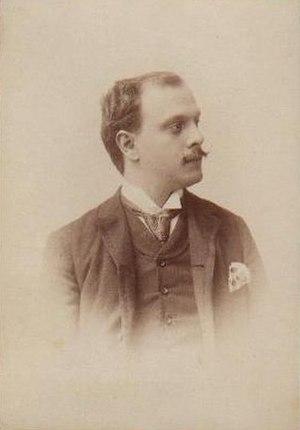
Martino Stanislao Luigi Gastaldon est un compositeur italien principalement de mélodies de salon pour voix soliste et piano. Cependant, il a aussi composé de la musique instrumentale, deux œuvres chorales et quatre opéras. Aujourd'hui, il est connu presque exclusivement pour sa mélodie de 1881 Musica proibita, qui reste l'un des morceaux de musique les plus populaires en Italie.